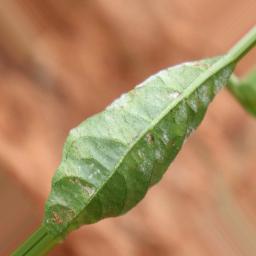
Label: powdery mildew